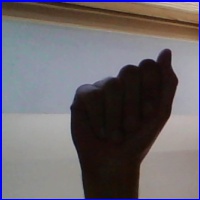
Letra: A